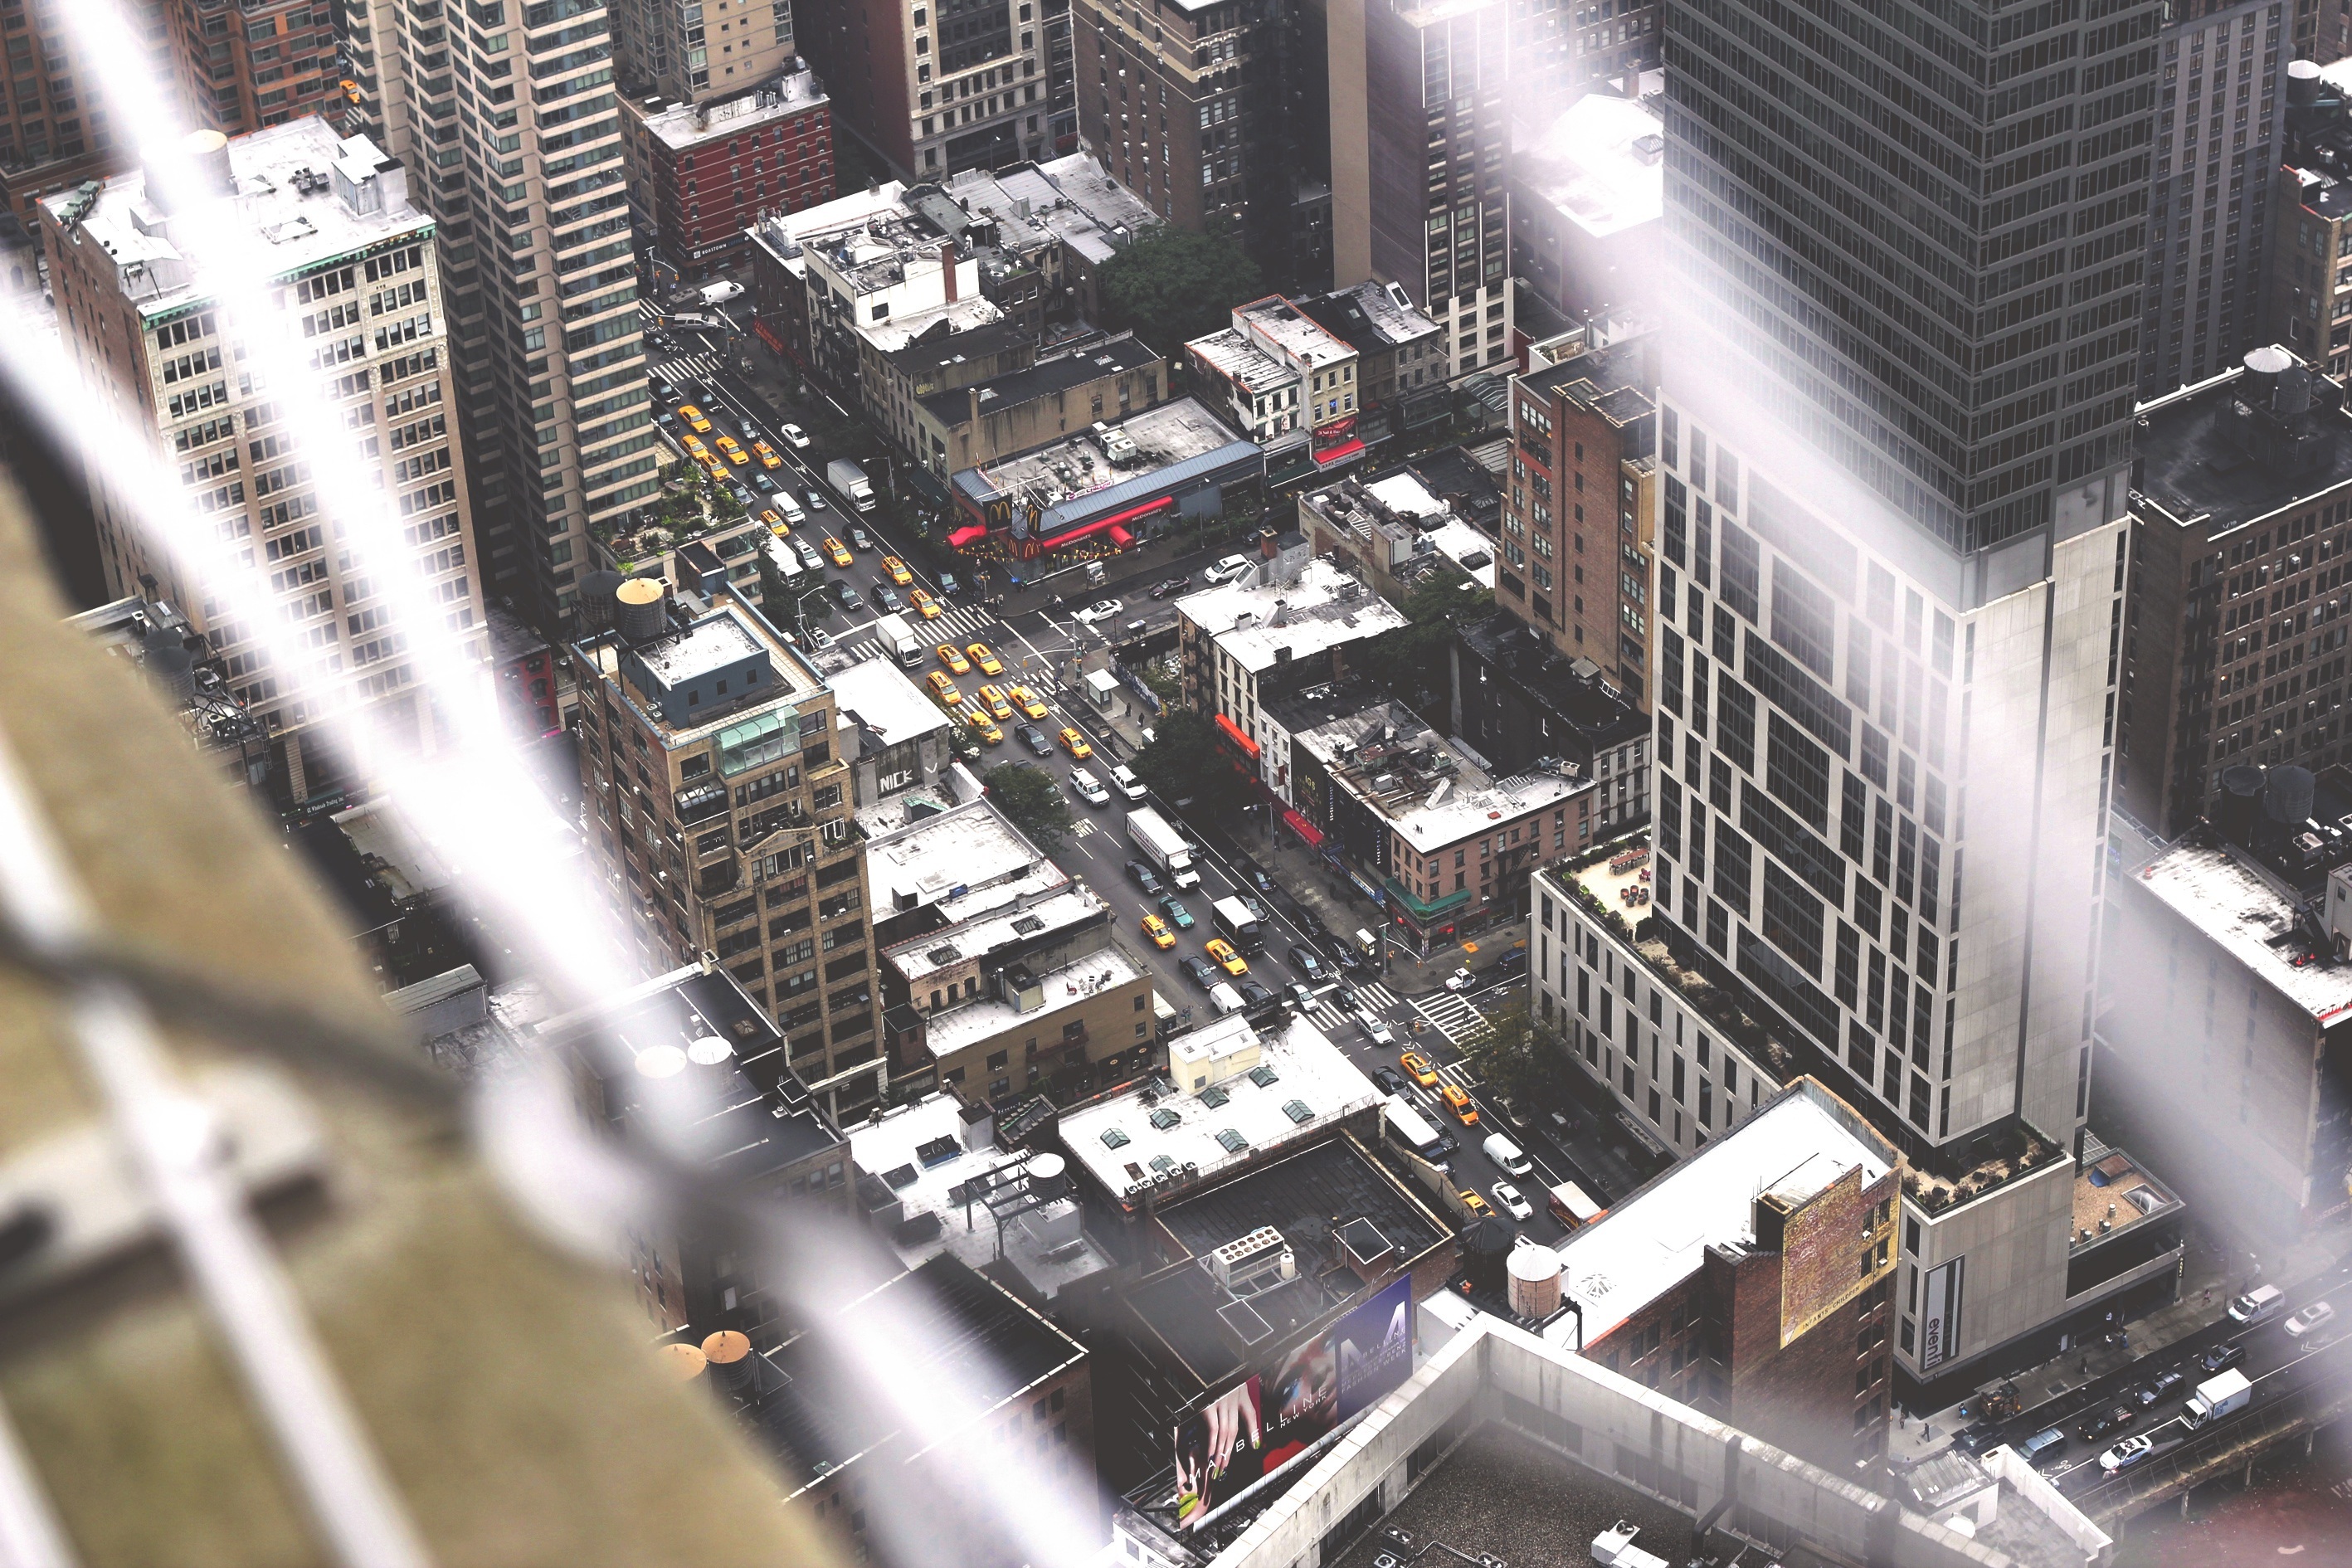
architecture, street, city, skyscraper, cityscape, downtown, metropolis, screenshot, aerial photography, city streets